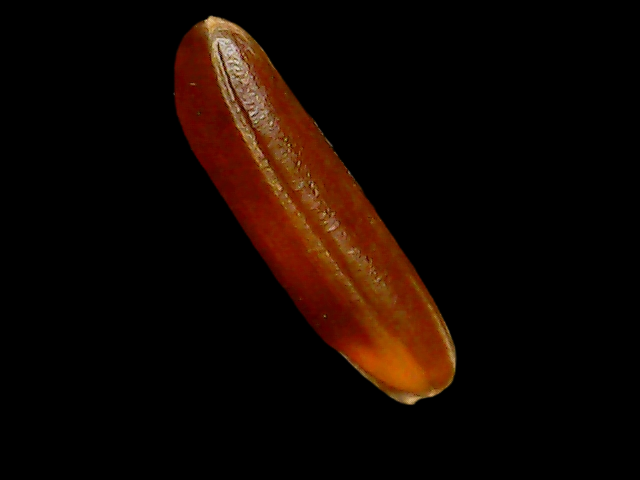
Rice variety: Binadhan20